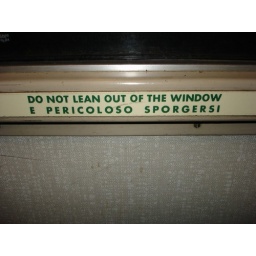
A warning sign on a SNCF (French) train in English and Italian, but not French...